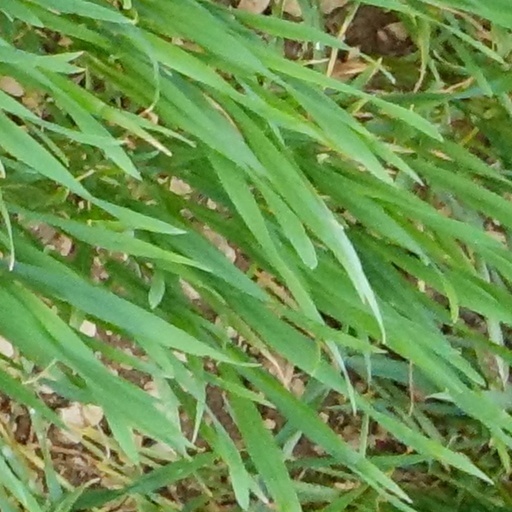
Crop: wheat